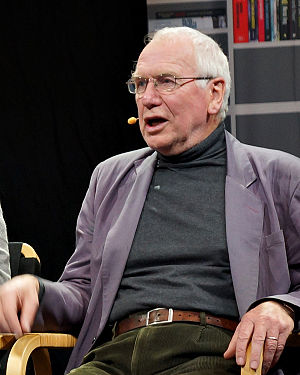
Bent Jensen (historiker)
Bent Jensen - dansk historiker og forfatter under Bogforum 2014 i København"
Bent Jensen er en dansk historiker, dr. phil. og professor emeritus. Bent Jensen var fra 1980 til 2008 professor i nyeste tids historie ved Syddansk Universitet. Fra 2007 til 2010 var han leder af Center for Koldkrigsforskning.